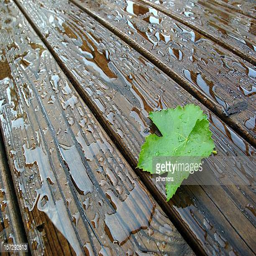
leaf on a rain soaked wooden deck